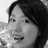
Emotion: happy